Pulse

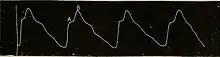
Diagram of the rise and fall of blood pressure from a pulse

In medicine, pulse is the rhythmic expansion and contraction of an artery in response to the cardiac cycle (heartbeat). The pulse may be felt (palpated) in any place that allows an artery to be compressed near the surface of the body, such as at the neck (carotid artery), wrist (radial artery or ulnar artery), at the groin (femoral artery), behind the knee (popliteal artery), near the ankle joint (posterior tibial artery), and on foot (dorsalis pedis artery). The pulse is most commonly measured at the wrist or neck for adults and at the brachial artery (inner upper arm between the shoulder and elbow) for infants and very young children. A sphygmograph is an instrument for measuring the pulse.